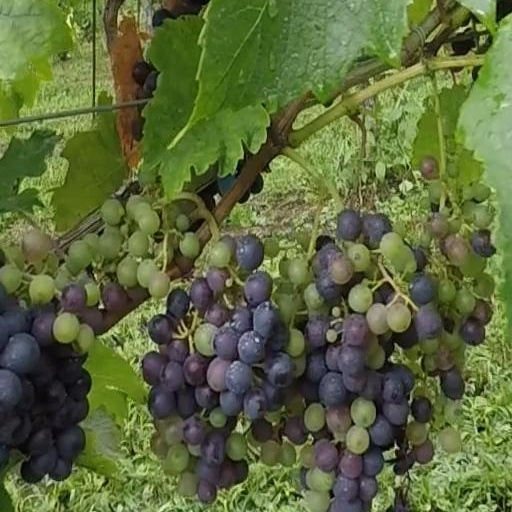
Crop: grape